Battle of Arsuf

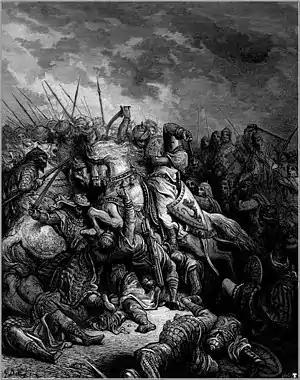
Richard the Lionheart and Saladin at the Battle of Arsuf, by Gustave Doré

In an attempt to destroy the cohesion of the Crusader army and unsettle their resolve, the Ayyubid onslaught was accompanied by the clashing of cymbals and gongs, trumpets blowing and men screaming war-cries.